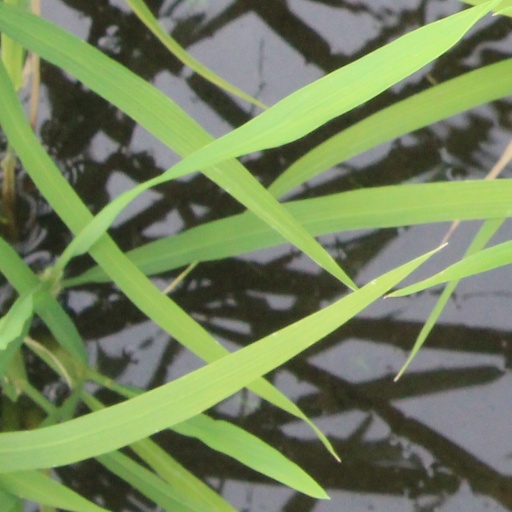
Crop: rice